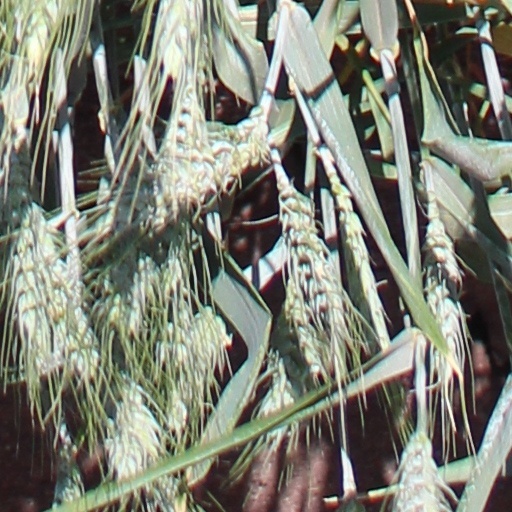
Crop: wheat